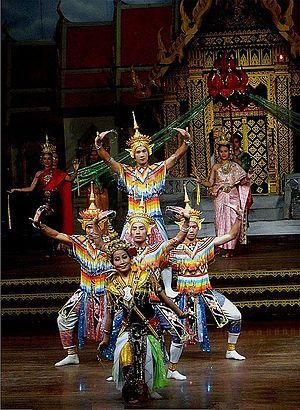
Jardin botanique tropical de Nong Nooch, Thaïlande. Spectacle Thai culturel traditionnel.
Nong Nooch Tropical Botanical Garden est un jardin botanique et une attraction touristique situés à 17 kilomètres du centre de Pattaya au nord et 18 kilomètres de Sattahip au sud, dans la province de Chonburi en Thaïlande.